Mishal Hamed Kanoo

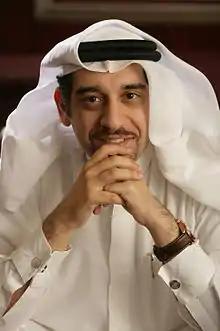

Mishal Hamed Kanoo (Arabic: مشعل حمد كانو, born February 25, 1969) is a prominent Emirati businessman, he is the chairman of The Kanoo Group, a UAE and Oman-based conglomerate, Kanoo has been recognized on multiple occasions as one of the most powerful Arabs (including Top 100 Powerful Arabs 2017, Power 100, Rich List 2009, and The World's Richest Arabs).